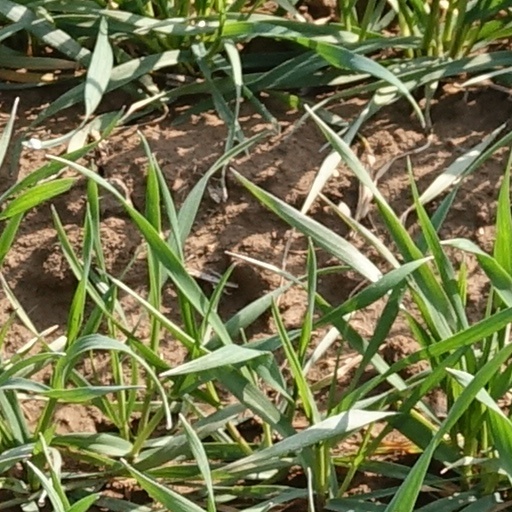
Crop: wheat